Evgeni Nabokov

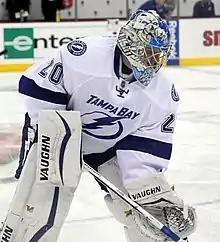
Nabokov with the Tampa Bay Lightning in 2014

Yevgeni Viktorovich Nabokov (born July 25, 1975) is a Russian former professional ice hockey goaltender who played for the San Jose Sharks, New York Islanders, and Tampa Bay Lightning of National Hockey League (NHL) and for Torpedo Ust-Kamenogorsk, Dynamo Moscow, Metallurg Magnitogorsk and SKA Saint Petersburg of the Russian Super League (RSL) and Kontinental Hockey League (KHL) from 1991 to 2015.